Italy at the FIFA Women's World Cup

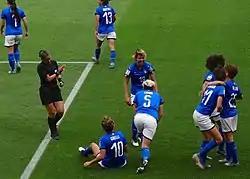
Italy during the 2019 FIFA Women's World Cup match against Australia

Italy have participated four times at the FIFA Women's World Cup: in the inaugural edition of 1991, 1999, 2019 and 2023.